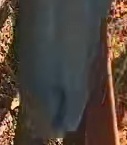
Face region: mouth_nostrils (mouth_chin_nostrils_and_profile)
Pain indicator: not_present